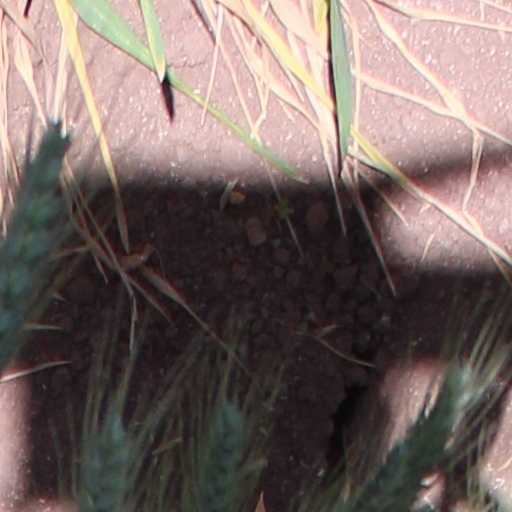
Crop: wheat